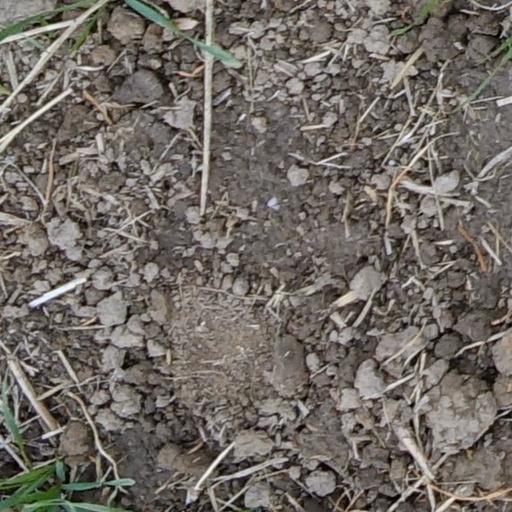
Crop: wheat